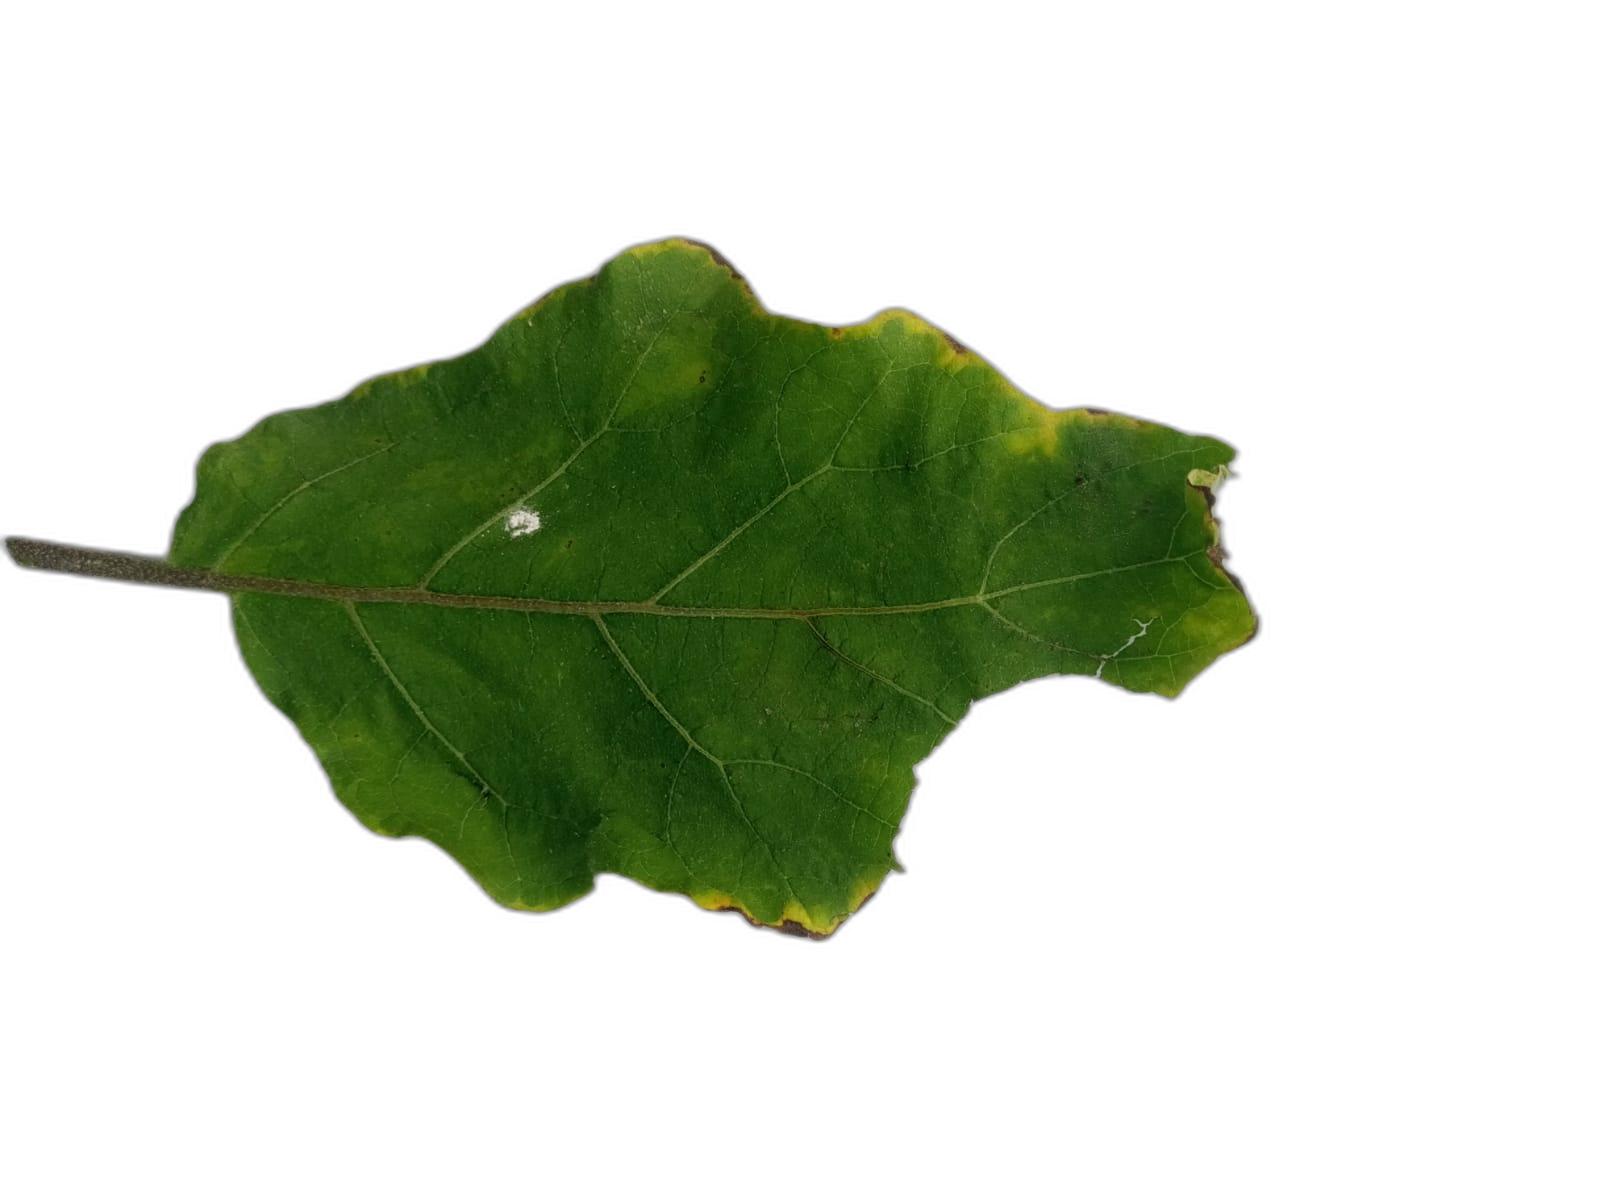
Label: Leaf Spot Disease